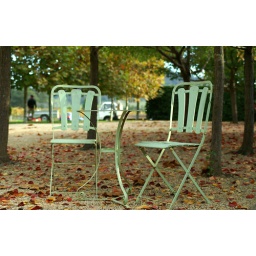
Table and chairs outside the cellar door of the beautiful vineyard at Krinklewood, near Broke in the Hunter Valley of NSW.